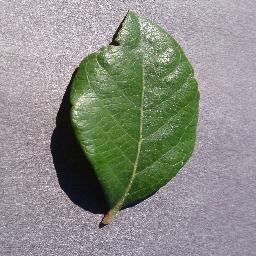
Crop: blueberry
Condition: healthy